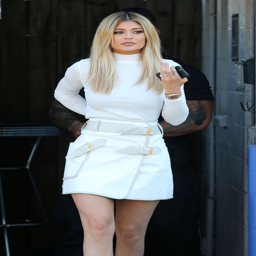
author in garment leaves the studio